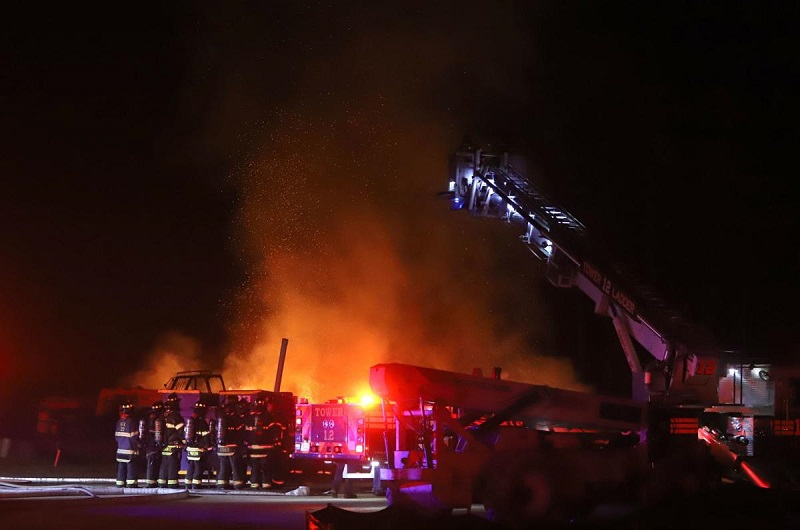
Fire: yes
Smoke: yes